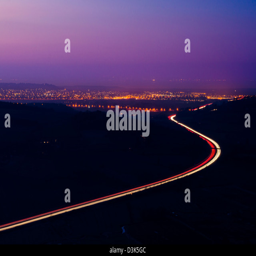
the motorway and the lights ofenglish civil parish viewed at dusk